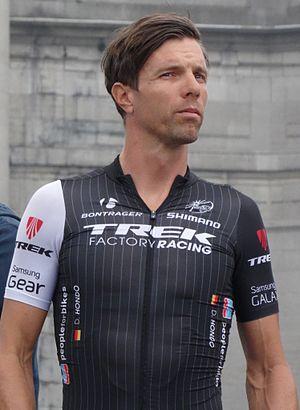
Brussels Cycling Classic 2014.
Danilo Hondo est un coureur cycliste allemand né le 4 janvier 1974 à Guben en Allemagne, professionnel entre 1997 et 2014. Sa spécialité est le sprint, il a remporté plus de 40 victoires dans sa carrière. Considéré comme l'un des meilleurs sprinteurs allemands des années 2000, il reste malgré tout méconnu et caché dans l'ombre de son compatriote Erik Zabel. Parmi ses victoires, il a notamment remporté deux étapes du Tour d'Italie et le championnat d'Allemagne 2002. En raison d'un contrôle antidopage positif en 2005, il est suspendu pendant deux ans. Il termine sa carrière de coureur à la fin de la saison 2014. En 2015, il devient l'entraîneur des espoirs suisses. Entre 2017 et 2019, il occupe également le poste de sélectionneur de l'équipe Suisse élites.
La saison 2014 de l'équipe cycliste Trek Factory Racing est la quatrième de cette équipe.